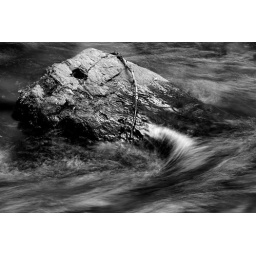
A rock underneath the bridge at the southern entrance to the Goldstream Provincial Park.